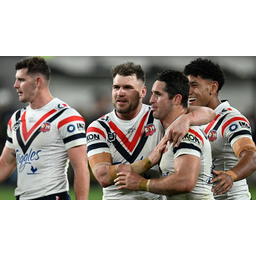
Label: paper